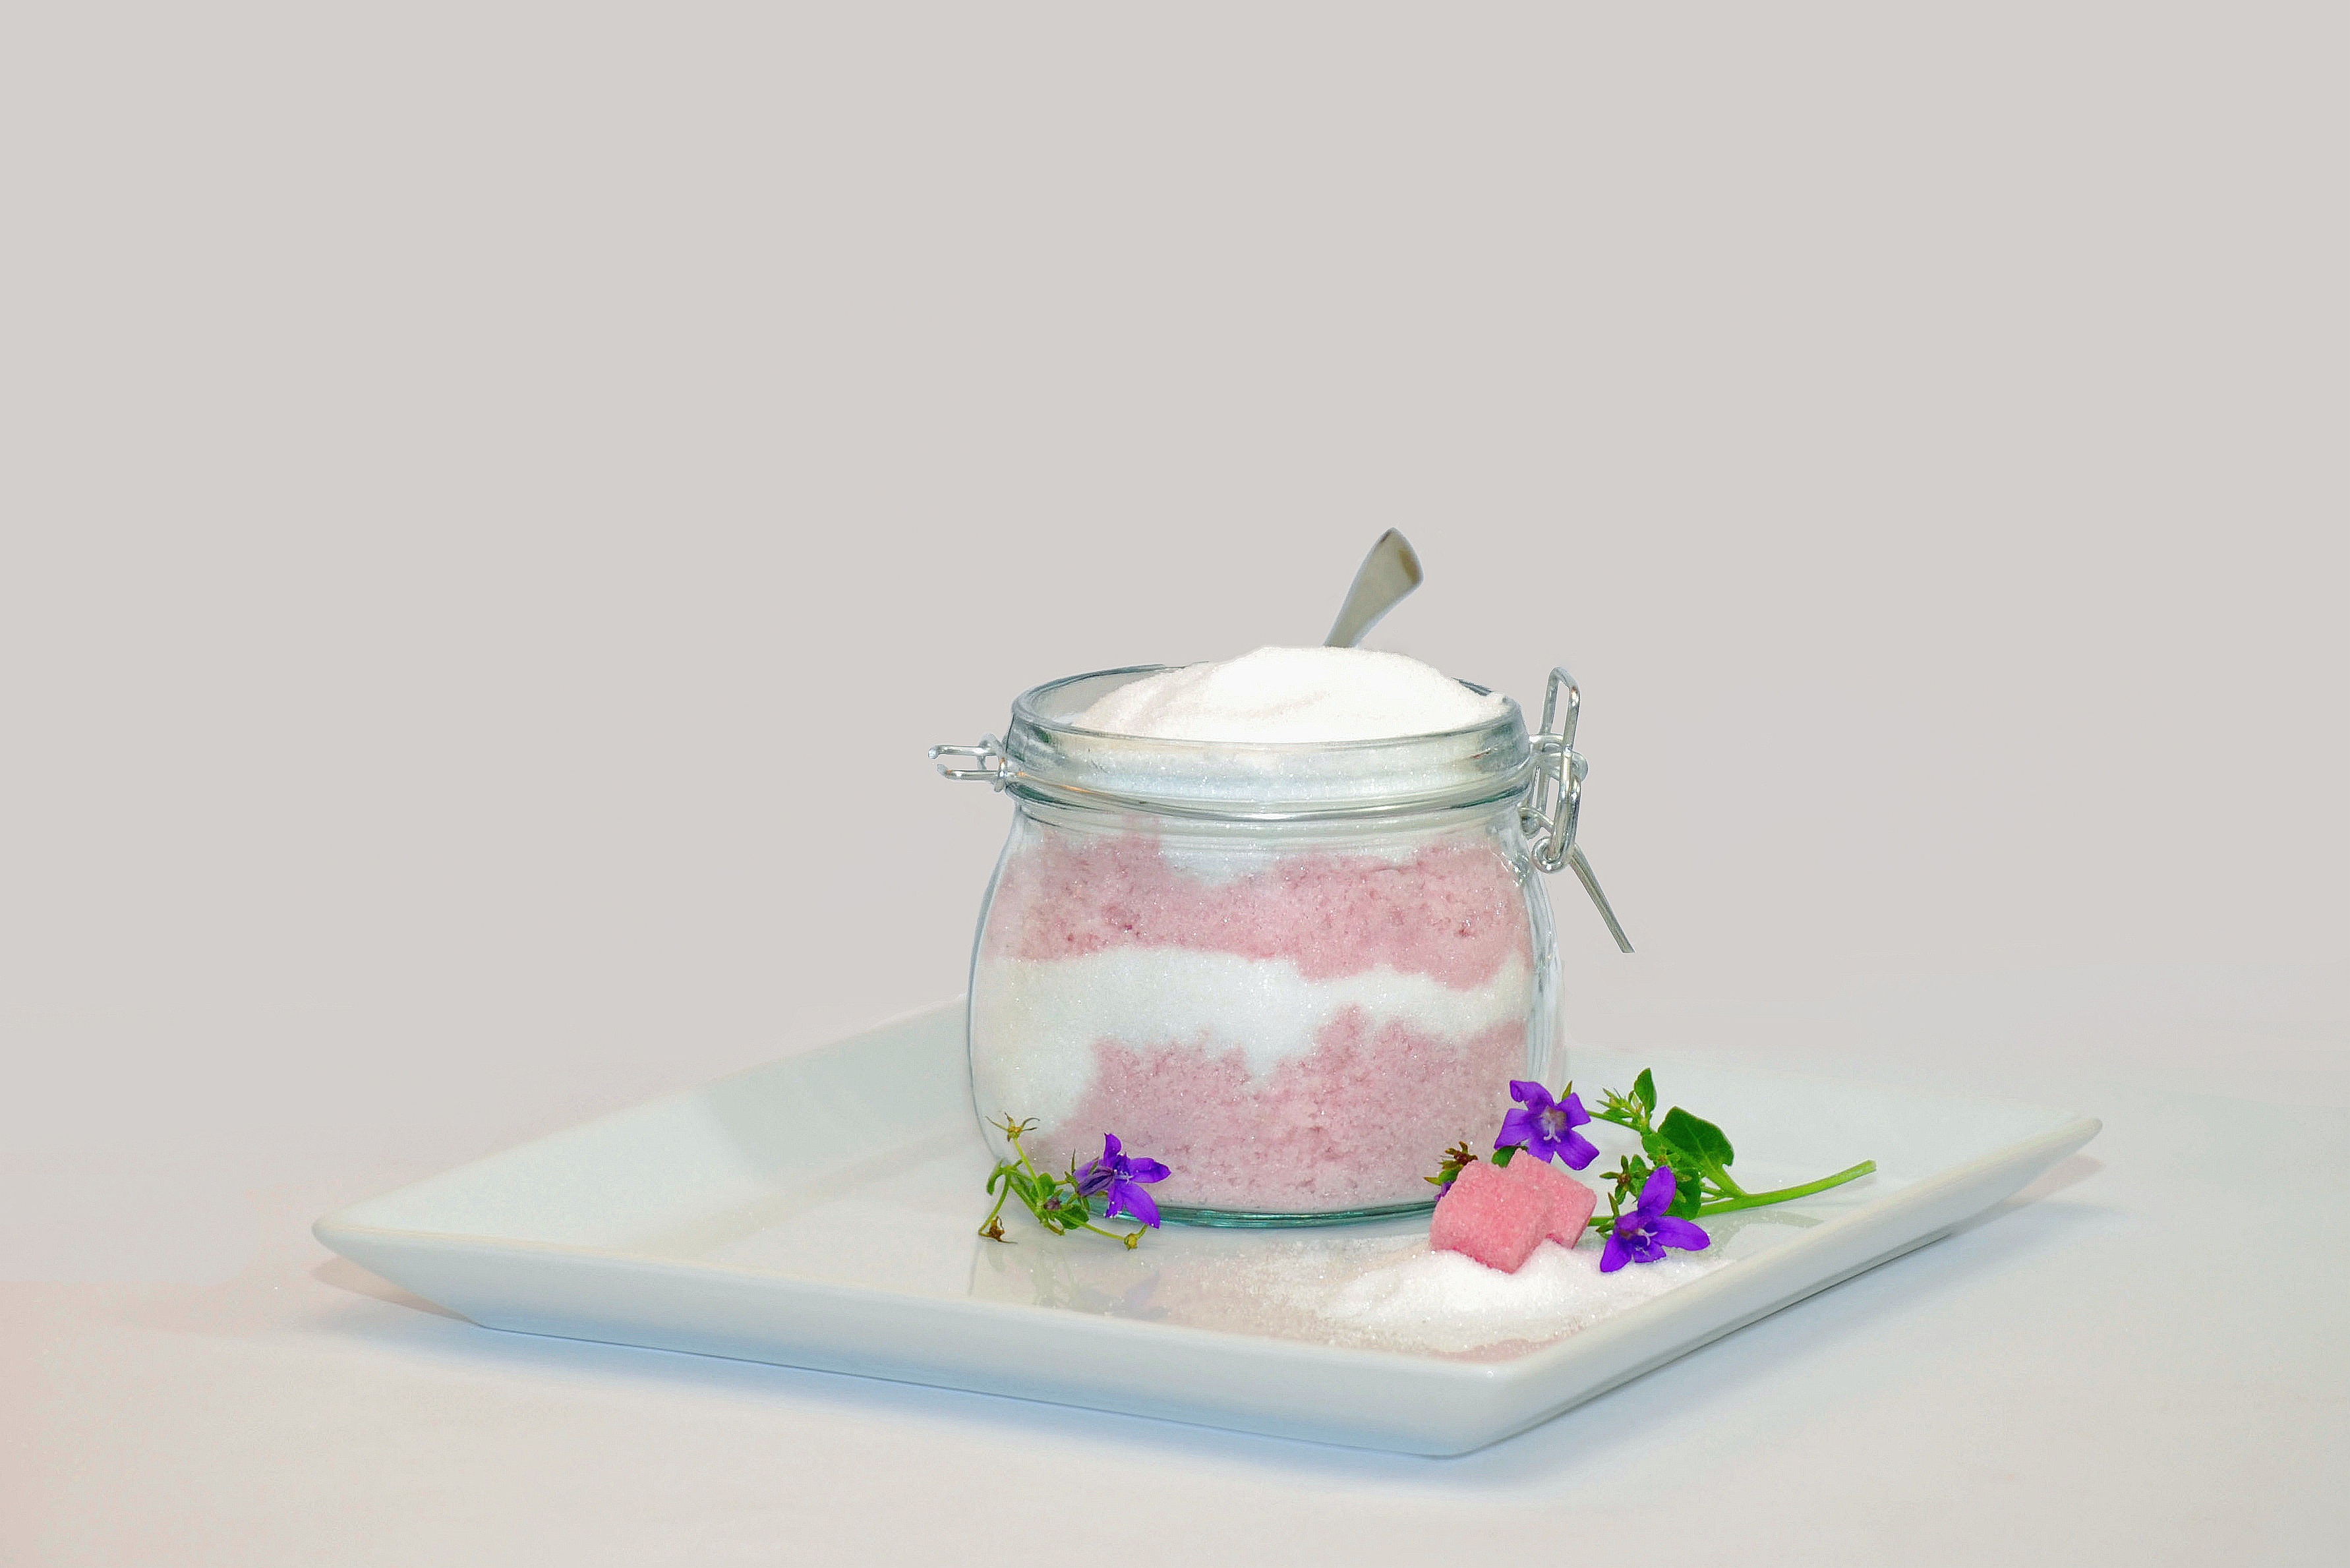
sweet, food, produce, dessert, lighting, eat, calories, sugar, nutrition, candy, sweetness, nibble, kcal, unhealthy, calorie bomb